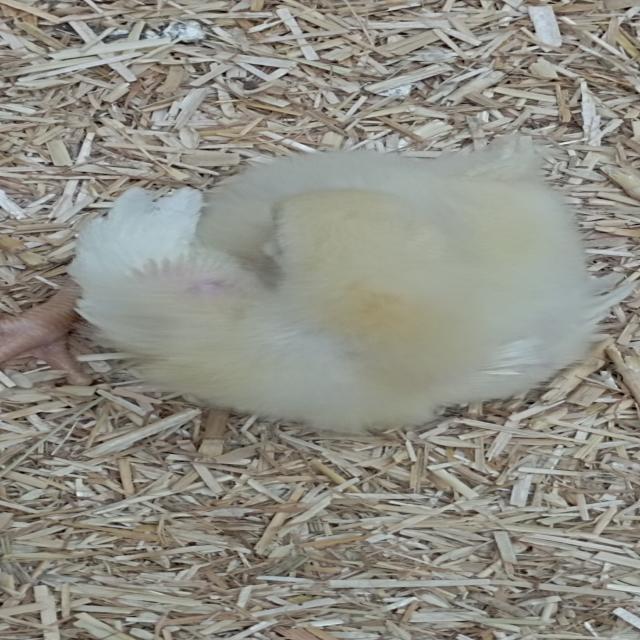
Weight: 197 g